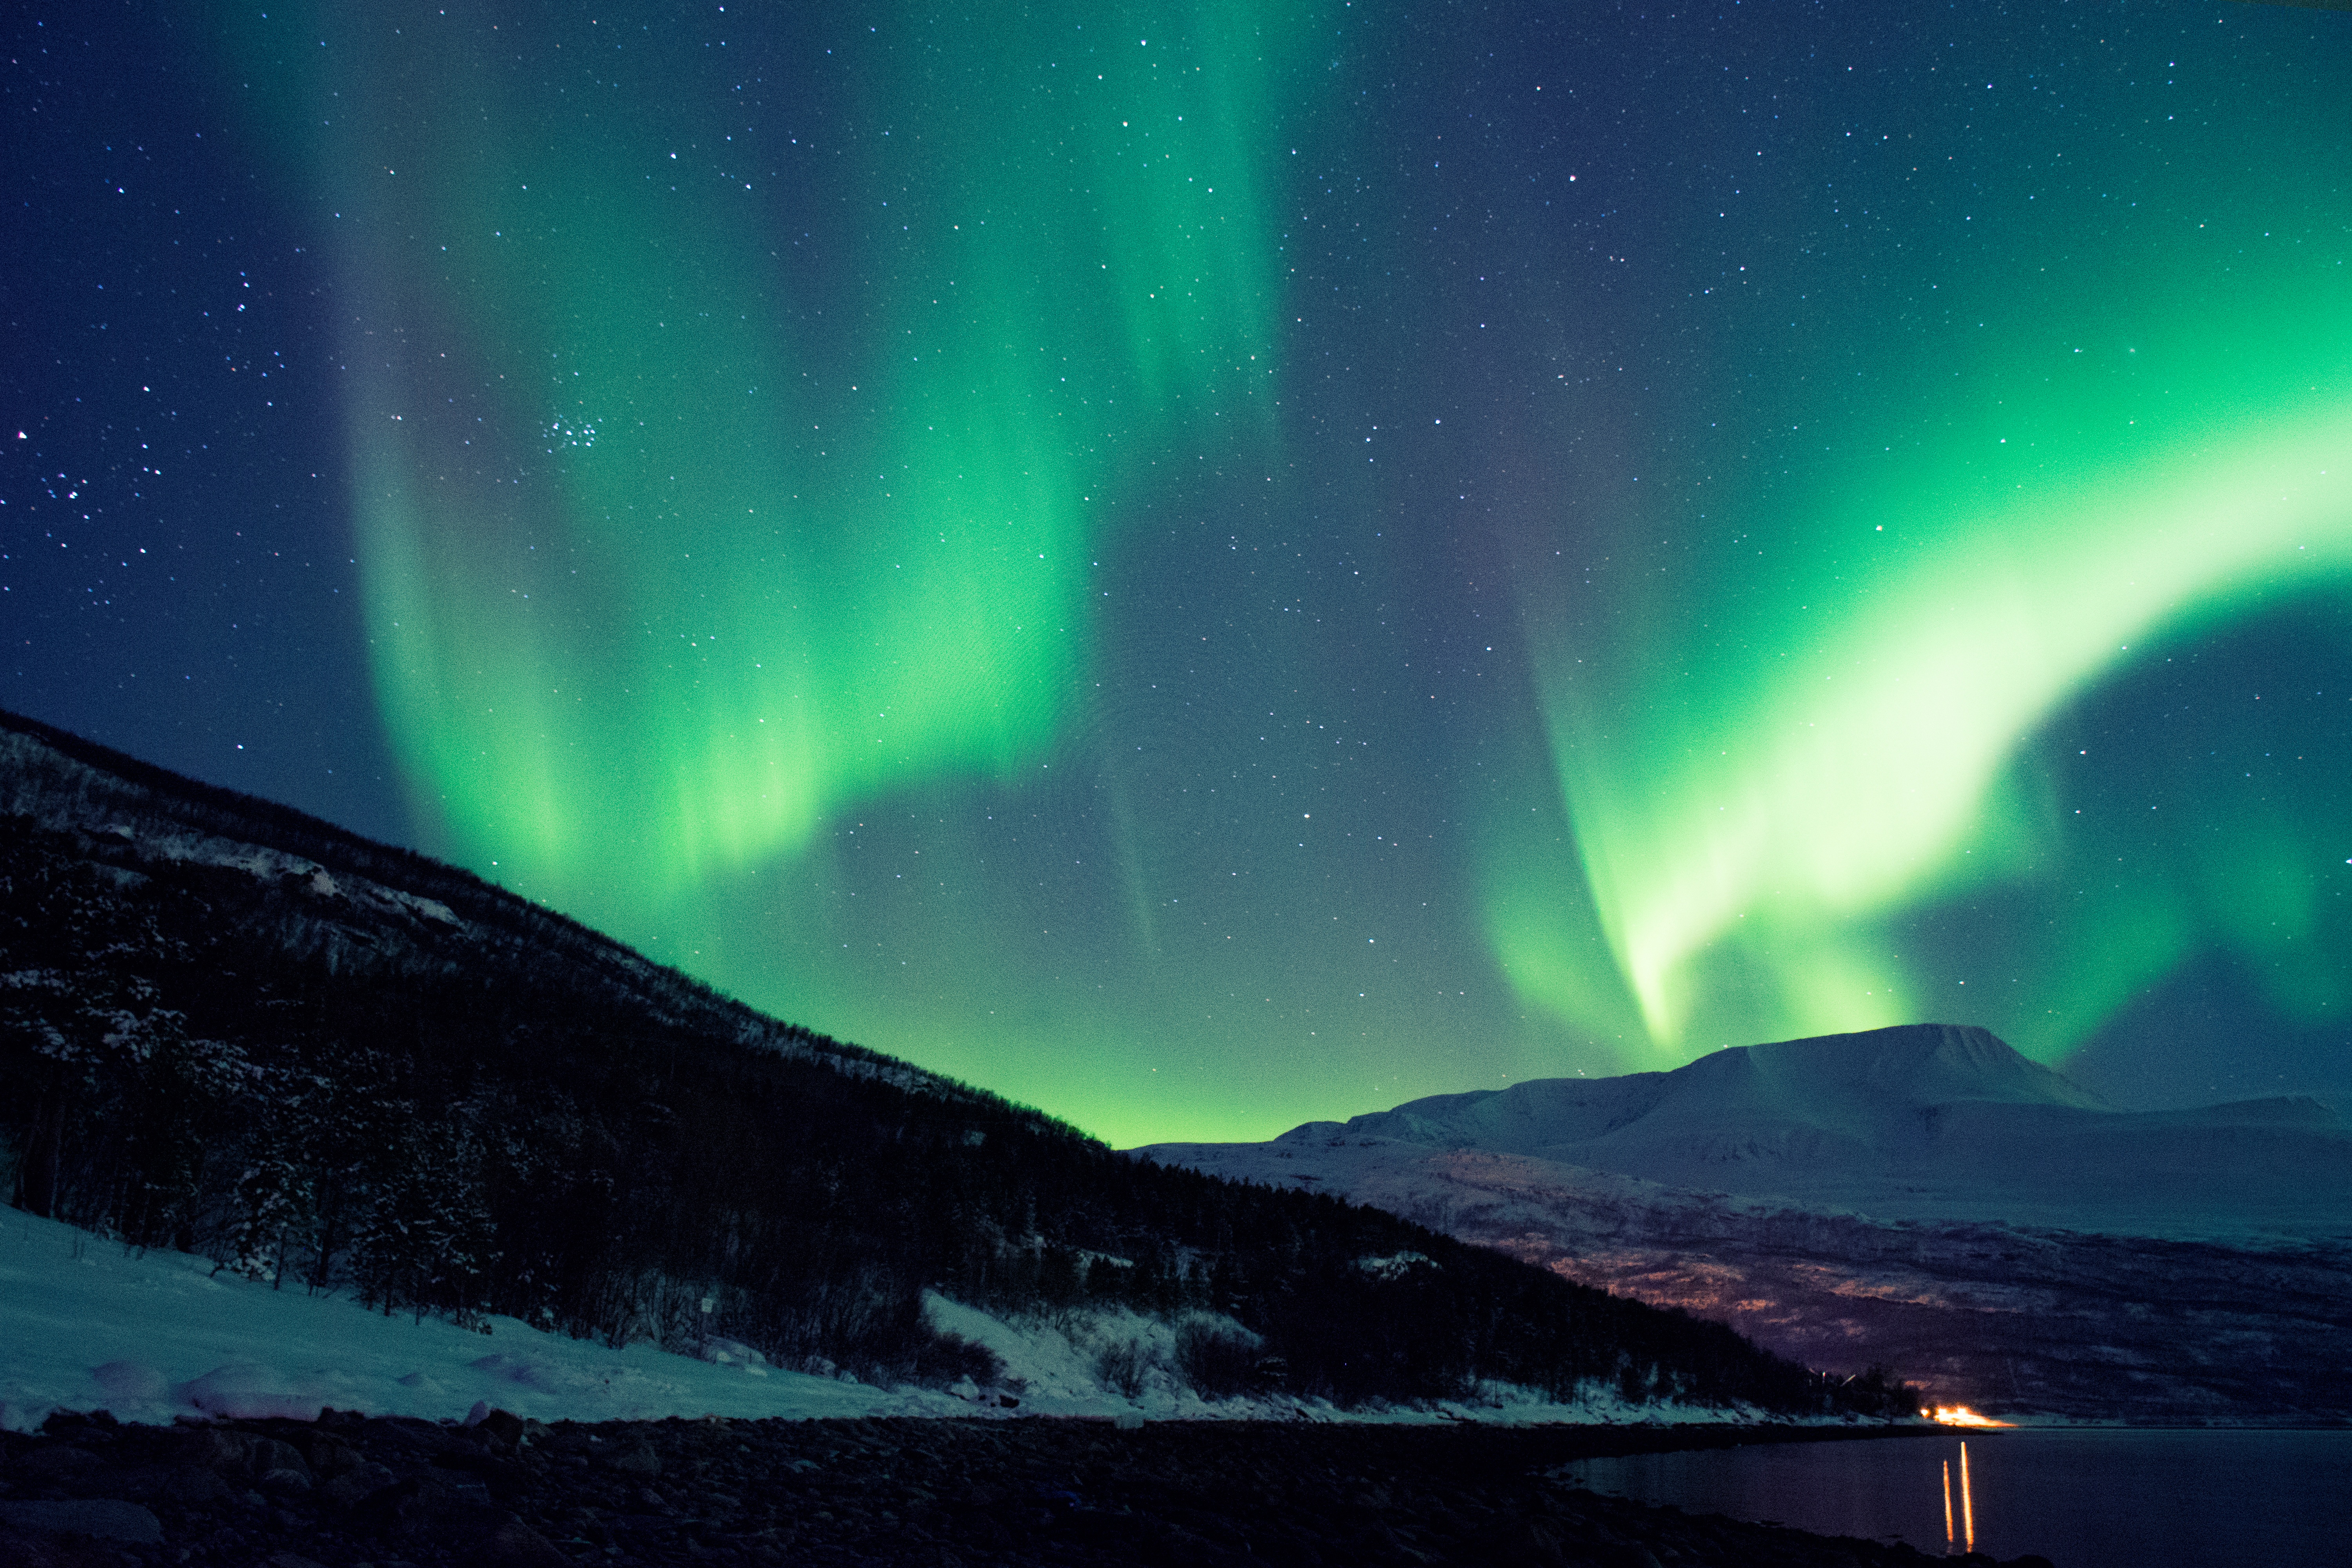
atmosphere, aurora